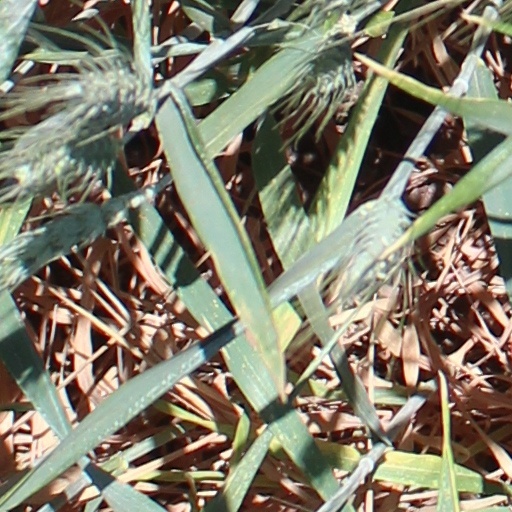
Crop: wheat